Schönbuch

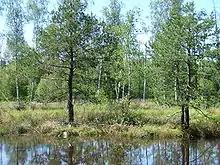
Birkensee, a bog in the Schönbuch

Schönbuch is an almost completely wooded area southwest of Stuttgart and part of the Southern German Escarpment Landscape (German: "südwestdeutsches Schichtstufenland"). In 1972, the central zone of Schönbuch became the first nature park in Baden-Württemberg.